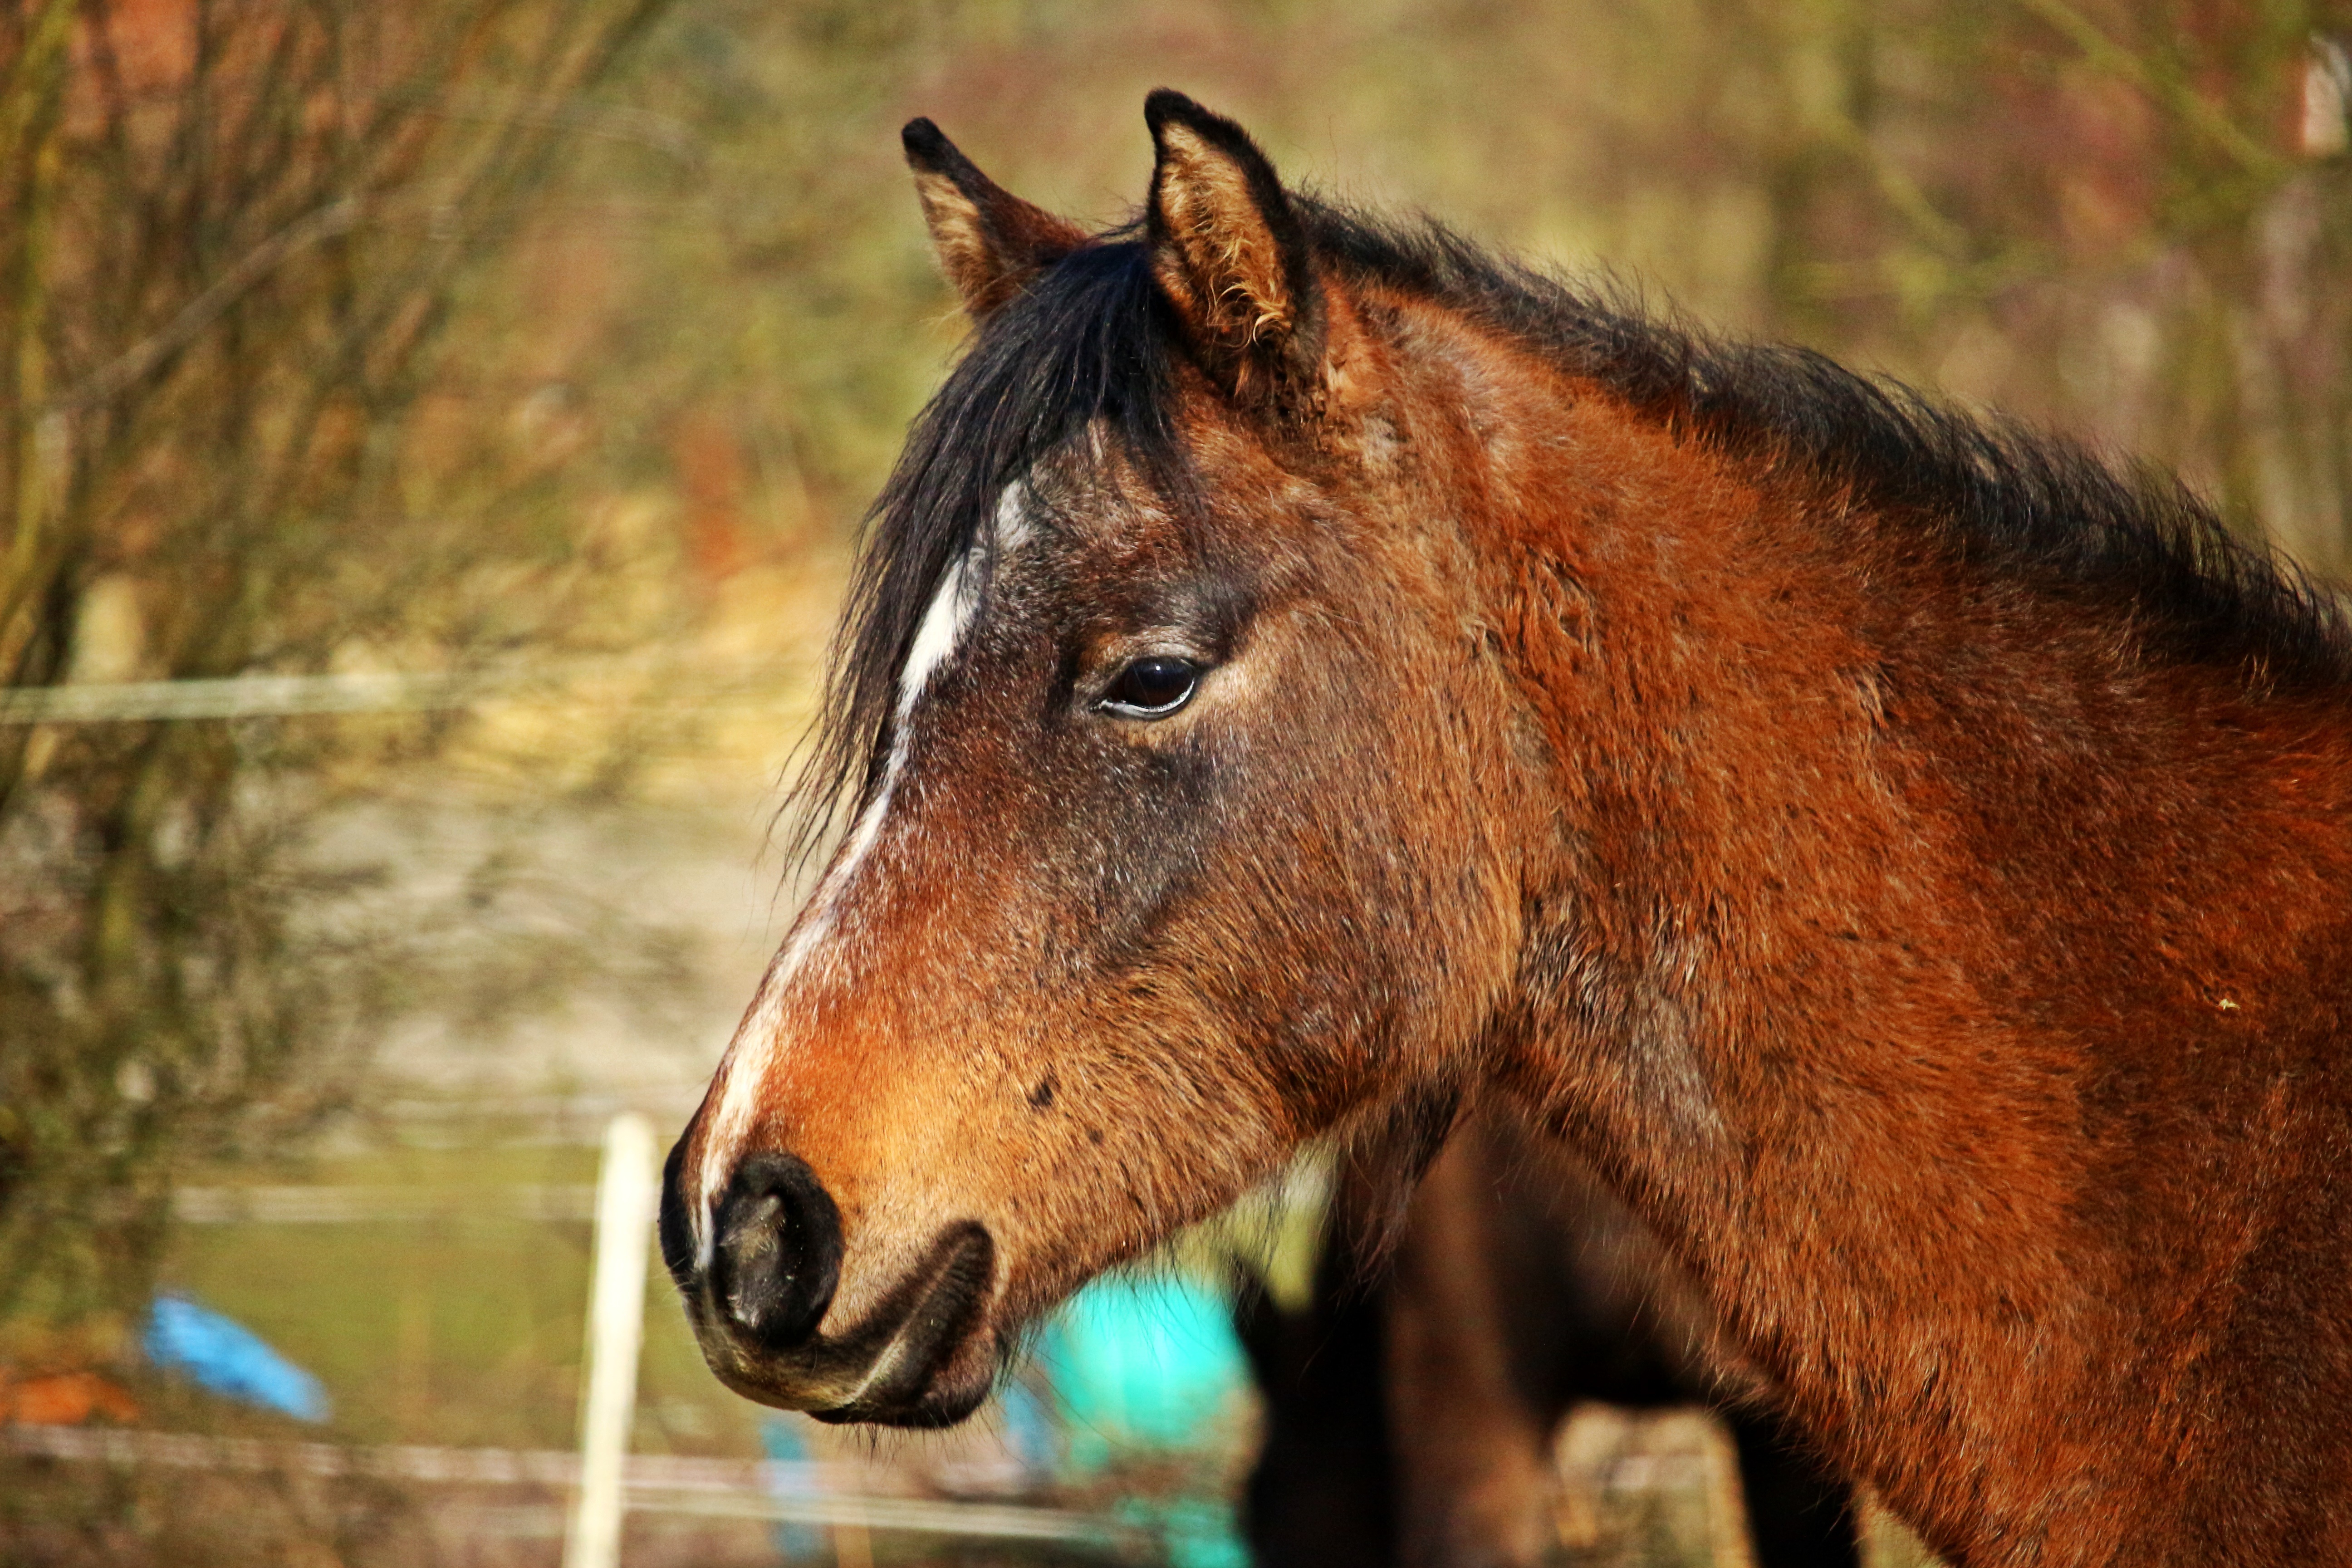
nature, wildlife, pasture, horse, mammal, stallion, mane, fauna, vertebrate, mare, foal, horse head, colt, thoroughbred arabian, brown mold, horse eye, pferdeportrait, pack animal, arabs, horse like mammal, mustang horse